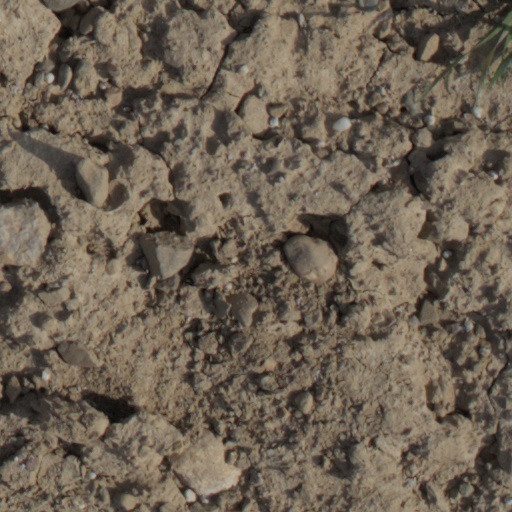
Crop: wheat